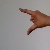
The image shows a hand gesture representing the letter 'Z' in Indian Sign Language.